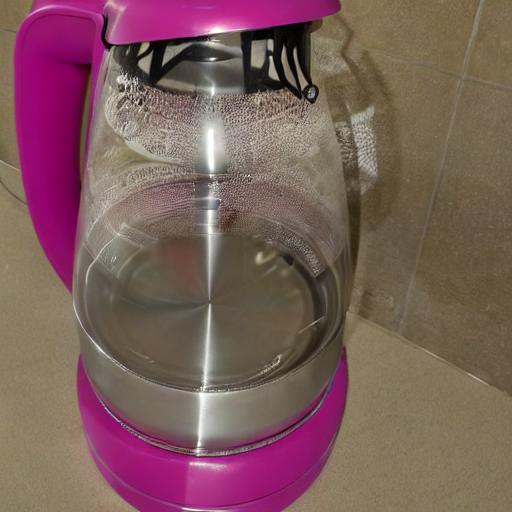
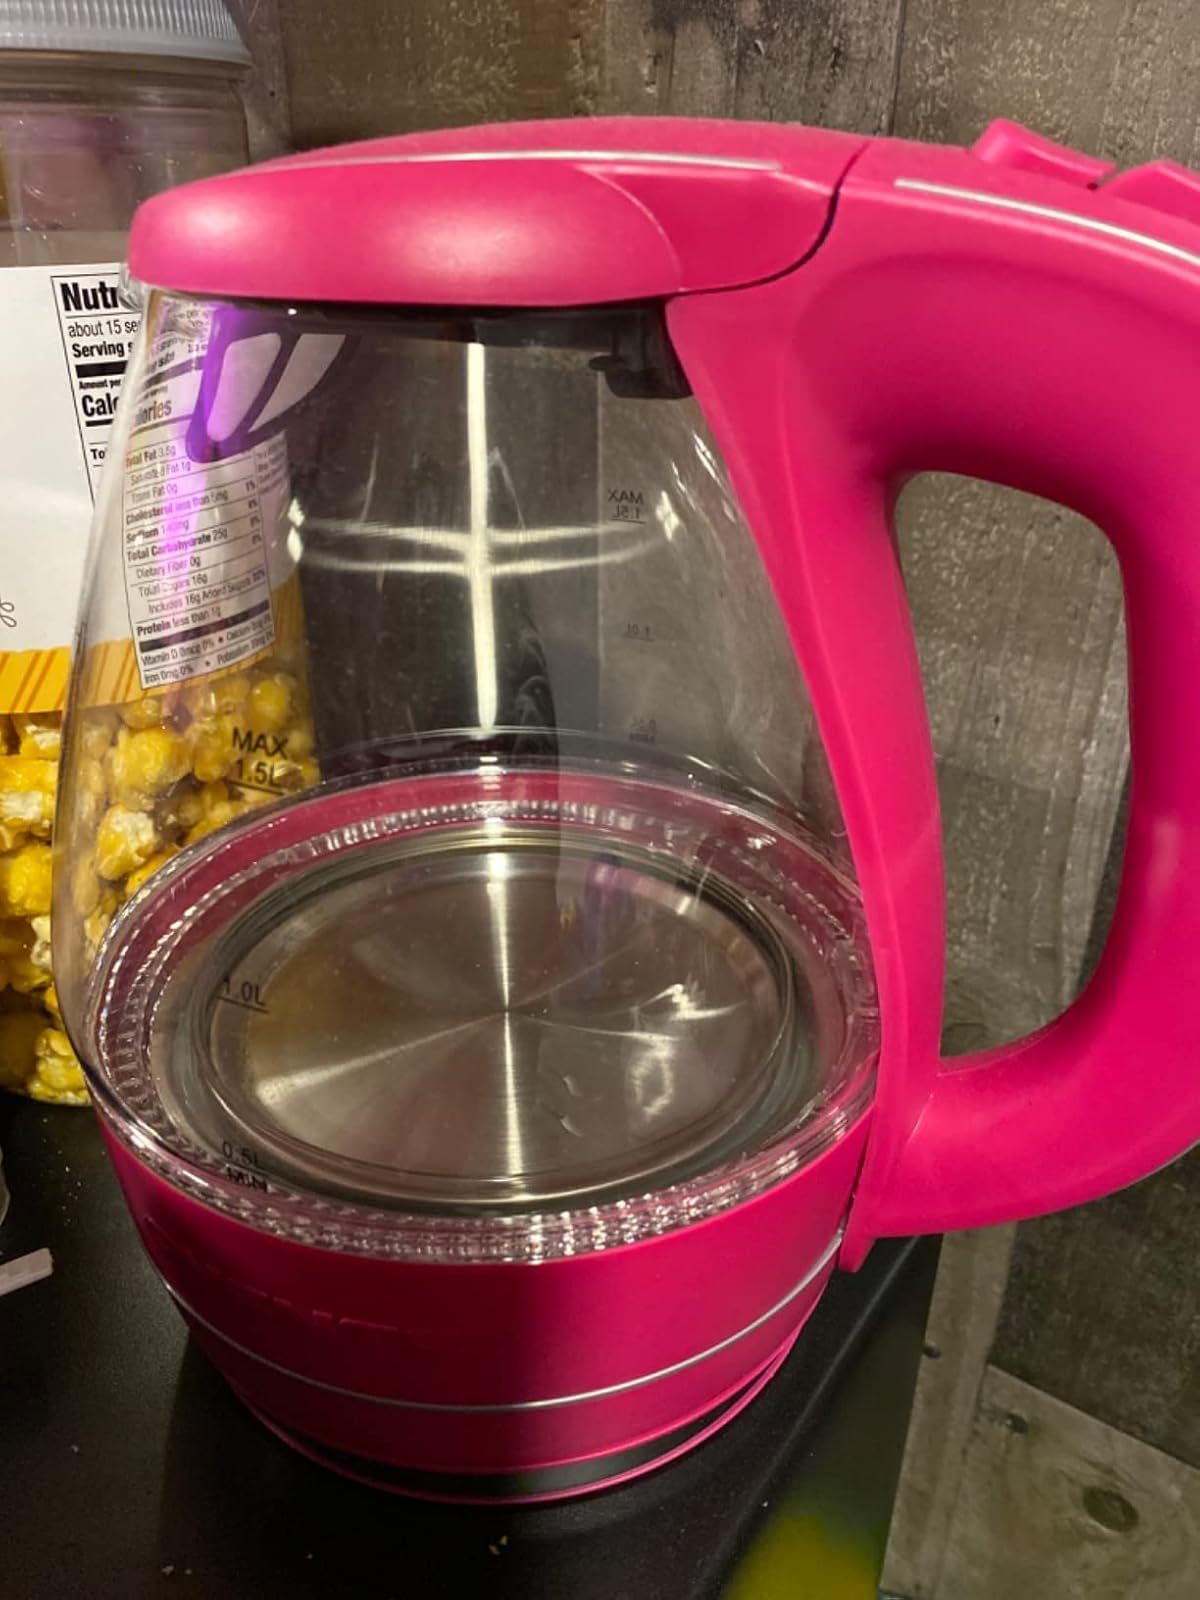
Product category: items_kettle
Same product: no